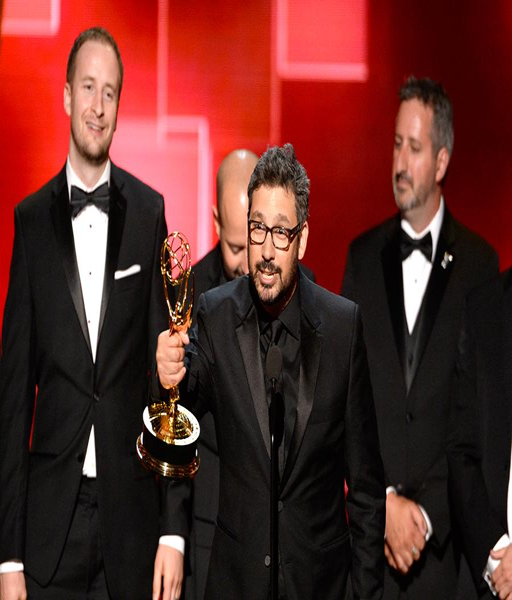
the team of horror tv program accepts their award at awards .